George O. Jackson Jr.

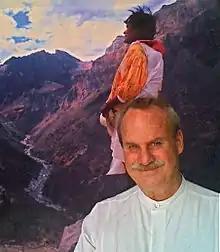
George O. Jackson Jr. in front of one of his portraits of a Tarahumara Indian at the opening of his exhibit "Mexican Cycles: Imágenes de George O. Jackson de Llano" at the Museo Nacional de Antropología, Mexico City, in February 2011. Photograph by Ben Mason.

George O. Jackson Jr. (born October 2, 1941) is a photographer who documented the seasonal religious festivals of the indigenous peoples of Mexico. The photography project, called The Essence of Mexico, was conducted from 1990 through 2001 and resulted in more than 75,000 color images of the traditional rites and ceremonies of more than 60 different indigenous cultural groups. The original images now belong to the University of Texas in Austin, where they are part of the Benson Collection of Latin American Art. The collection is shared with the San Antonio Museum of Art's Nelson A. Rockefeller Center for Latin American Art in San Antonio, Texas.